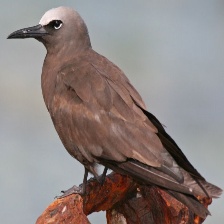
Species: BROWN NOODY
Scientific name: ANOUS STOLIDUS